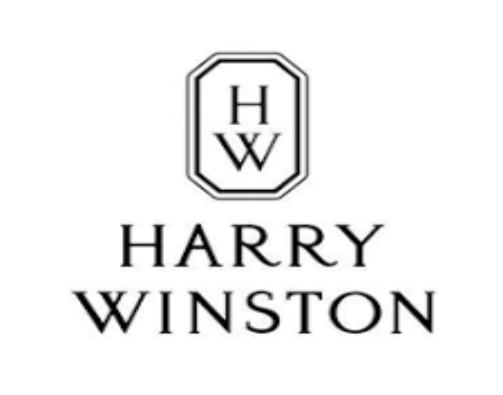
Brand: Harry Winston-2
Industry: Clothes